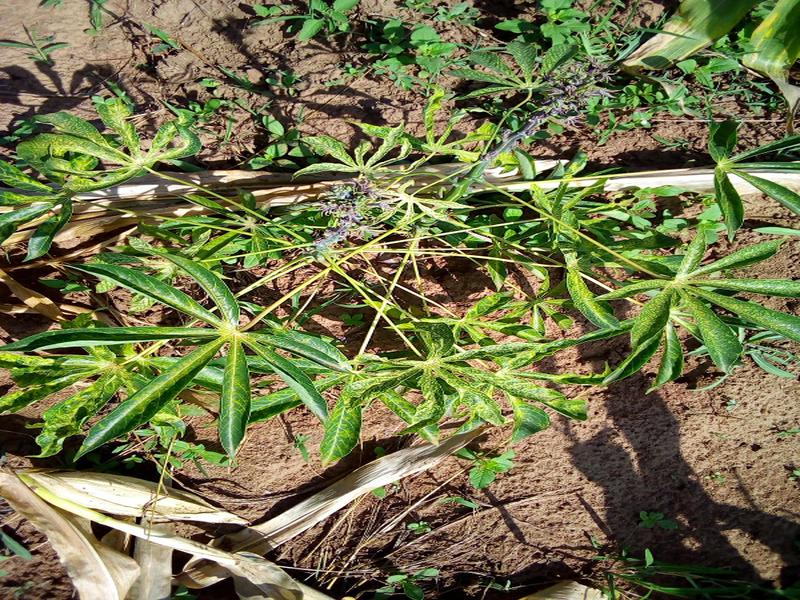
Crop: cassava
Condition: green_mottle